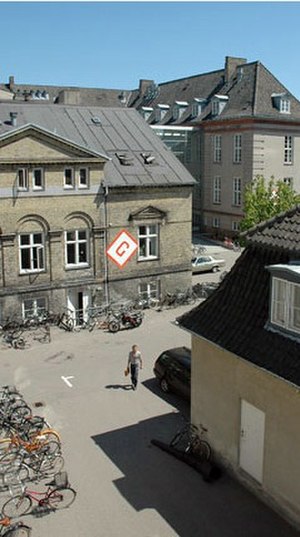
Kunstakademiets Designskole / Historie
Den gamle campus i Finsens Hospitalets bygninger
Kunstakademiets Designskole er en afdeling under Det Kongelige Danske Kunstakademis Skoler for Arkitektur, Design og Konservering og hører under Ministeriet for Forskning, Innovation og Videregående Uddannelser. Indtil 2011 hed skolen Danmarks Designskole og lå under Kulturministeriet.